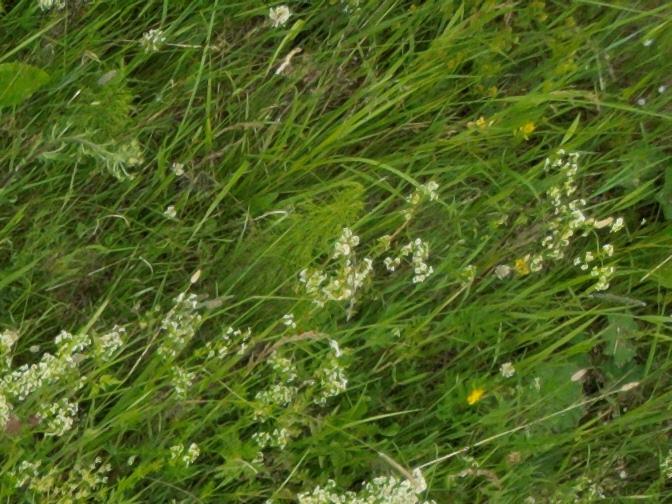
Flowers visible: yarrow flowers, yarrow flowers, yarrow flowers